John Bauer (American painter)

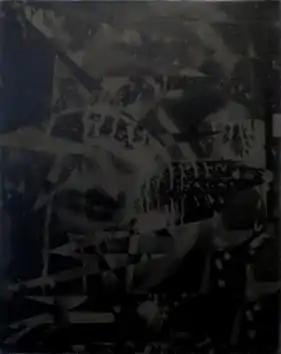
"Untitled (#1409)" by John Bauer, Honolulu Museum of Art

John Bauer (born 1971) is an American painter and artist based in San Diego. He received his BA in Studio Art in 1993 from the University of California, Santa Barbara.